Mazurkas, Op. 7 (Chopin)

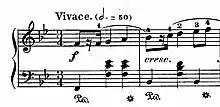
First few bars of Mazurka, Op. 7 No. 1

The first mazurka, set in B-flat major and marked "Vivace", is the most well-known mazurka of the set and perhaps, one of Chopin's most popular mazurkas in general.